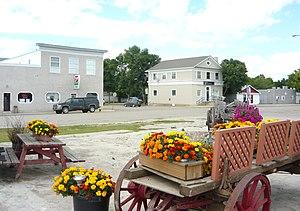
Delisle est une petite ville dans la Saskatchewan au Canada. Elle est à 41 kilomètres au sud de Saskatoon. Fondée en 1907 sur le terrain des frères Delisle, elle regroupait les ouvriers du chantier ferroviaire de la Goose Lake Railway Line. Le secteur agricole est devenu sa principale source de revenus.